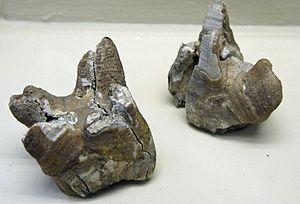
Trouvé à Champigny sur Vesle, des molaire de rhinoceros tichorhinus, actuellement en la Salle archéologie du Musée Saint-Remi .
Champigny est une commune française située à l'ouest de Reims dans le département de la Marne, en région Grand Est.